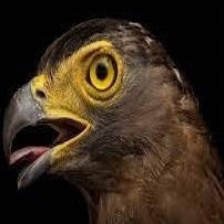
Species: CRESTED SERPENT EAGLE
Scientific name: SPILORNIS CHEELA